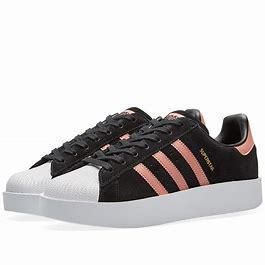
Brand: Adidas
Model: Superstar Bold